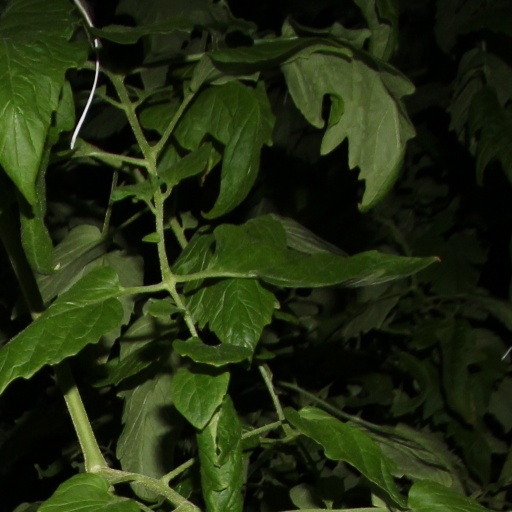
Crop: tomato